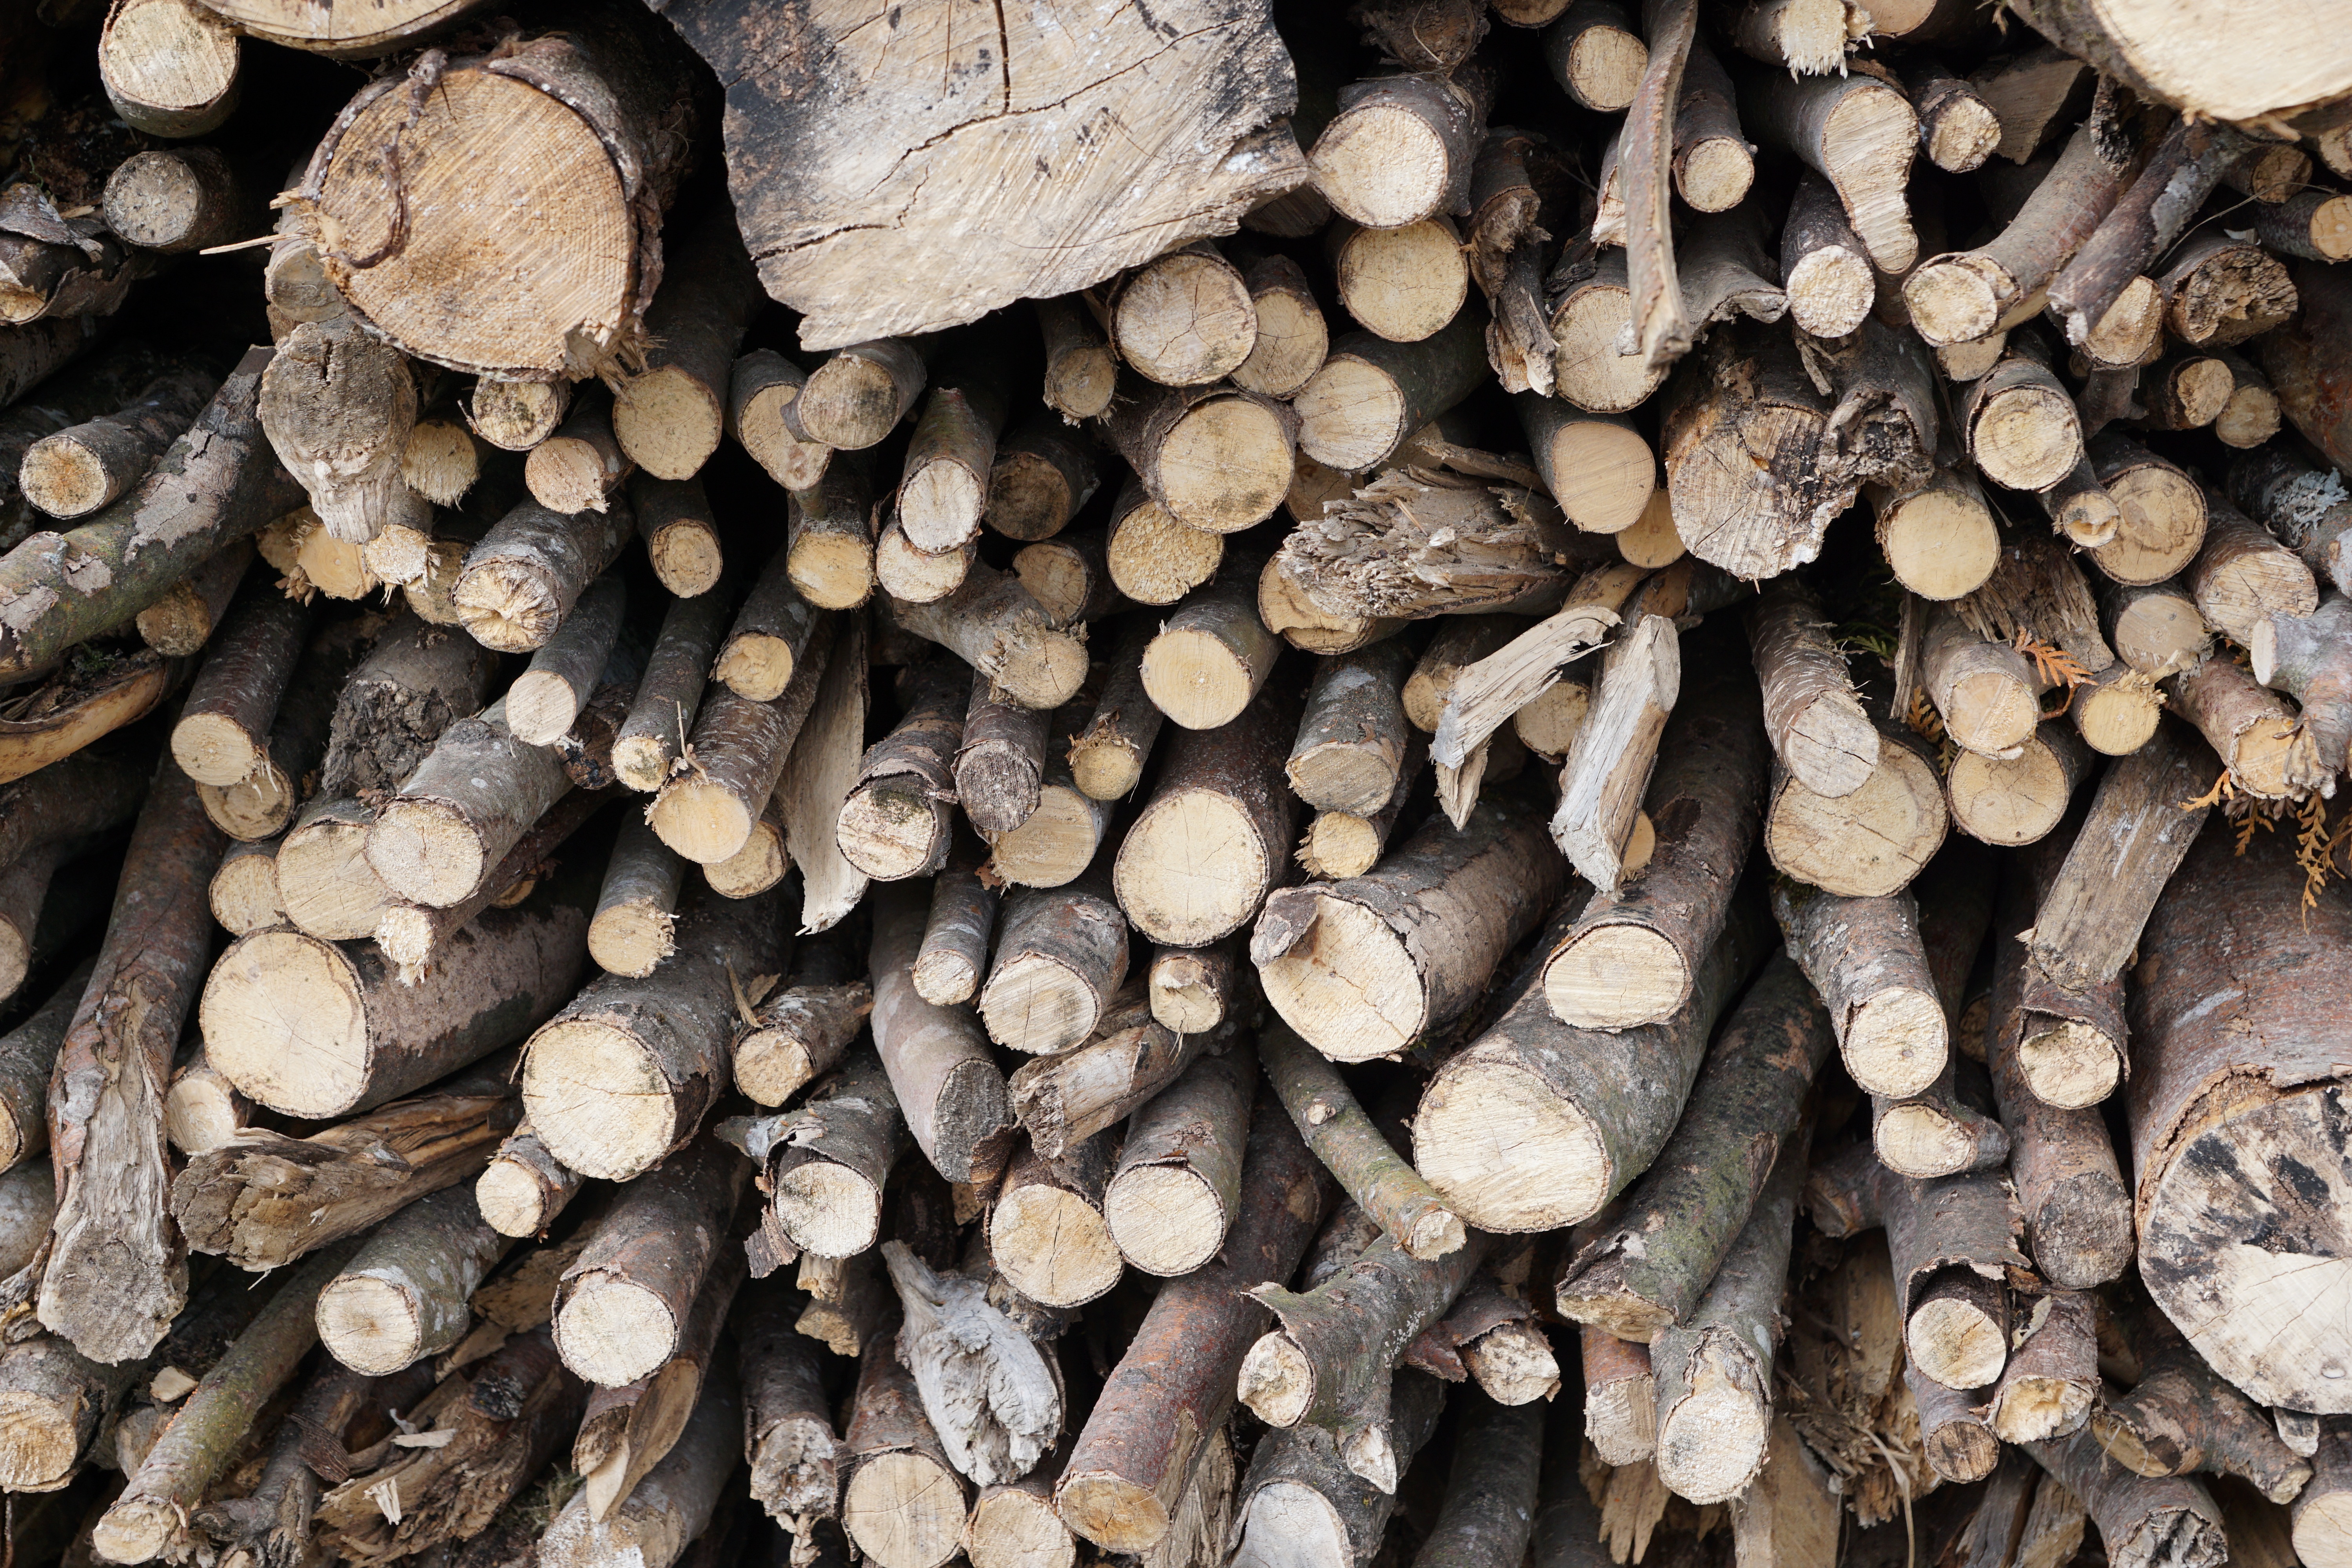
tree, nature, rock, branch, wood, leaf, flower, trunk, soil, flora, heat, material, fabric, close up, grey, stock, dry wood, oyster mushroom, woody plant